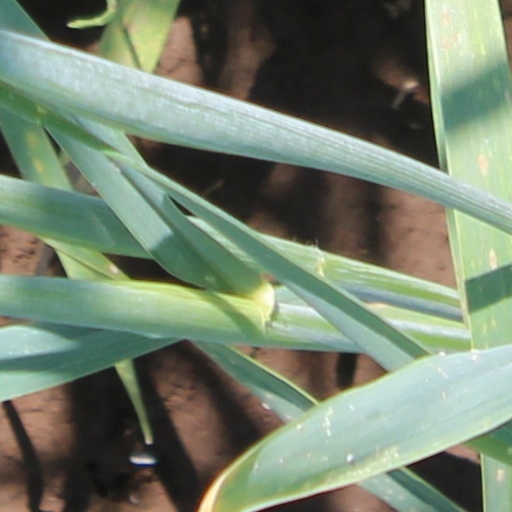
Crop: wheat